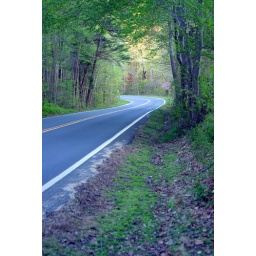
This is the strip of street out in front of my house